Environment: real
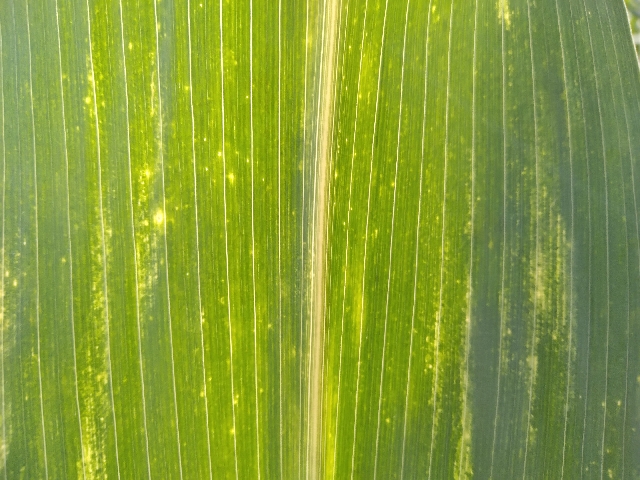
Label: lethal_necrosis